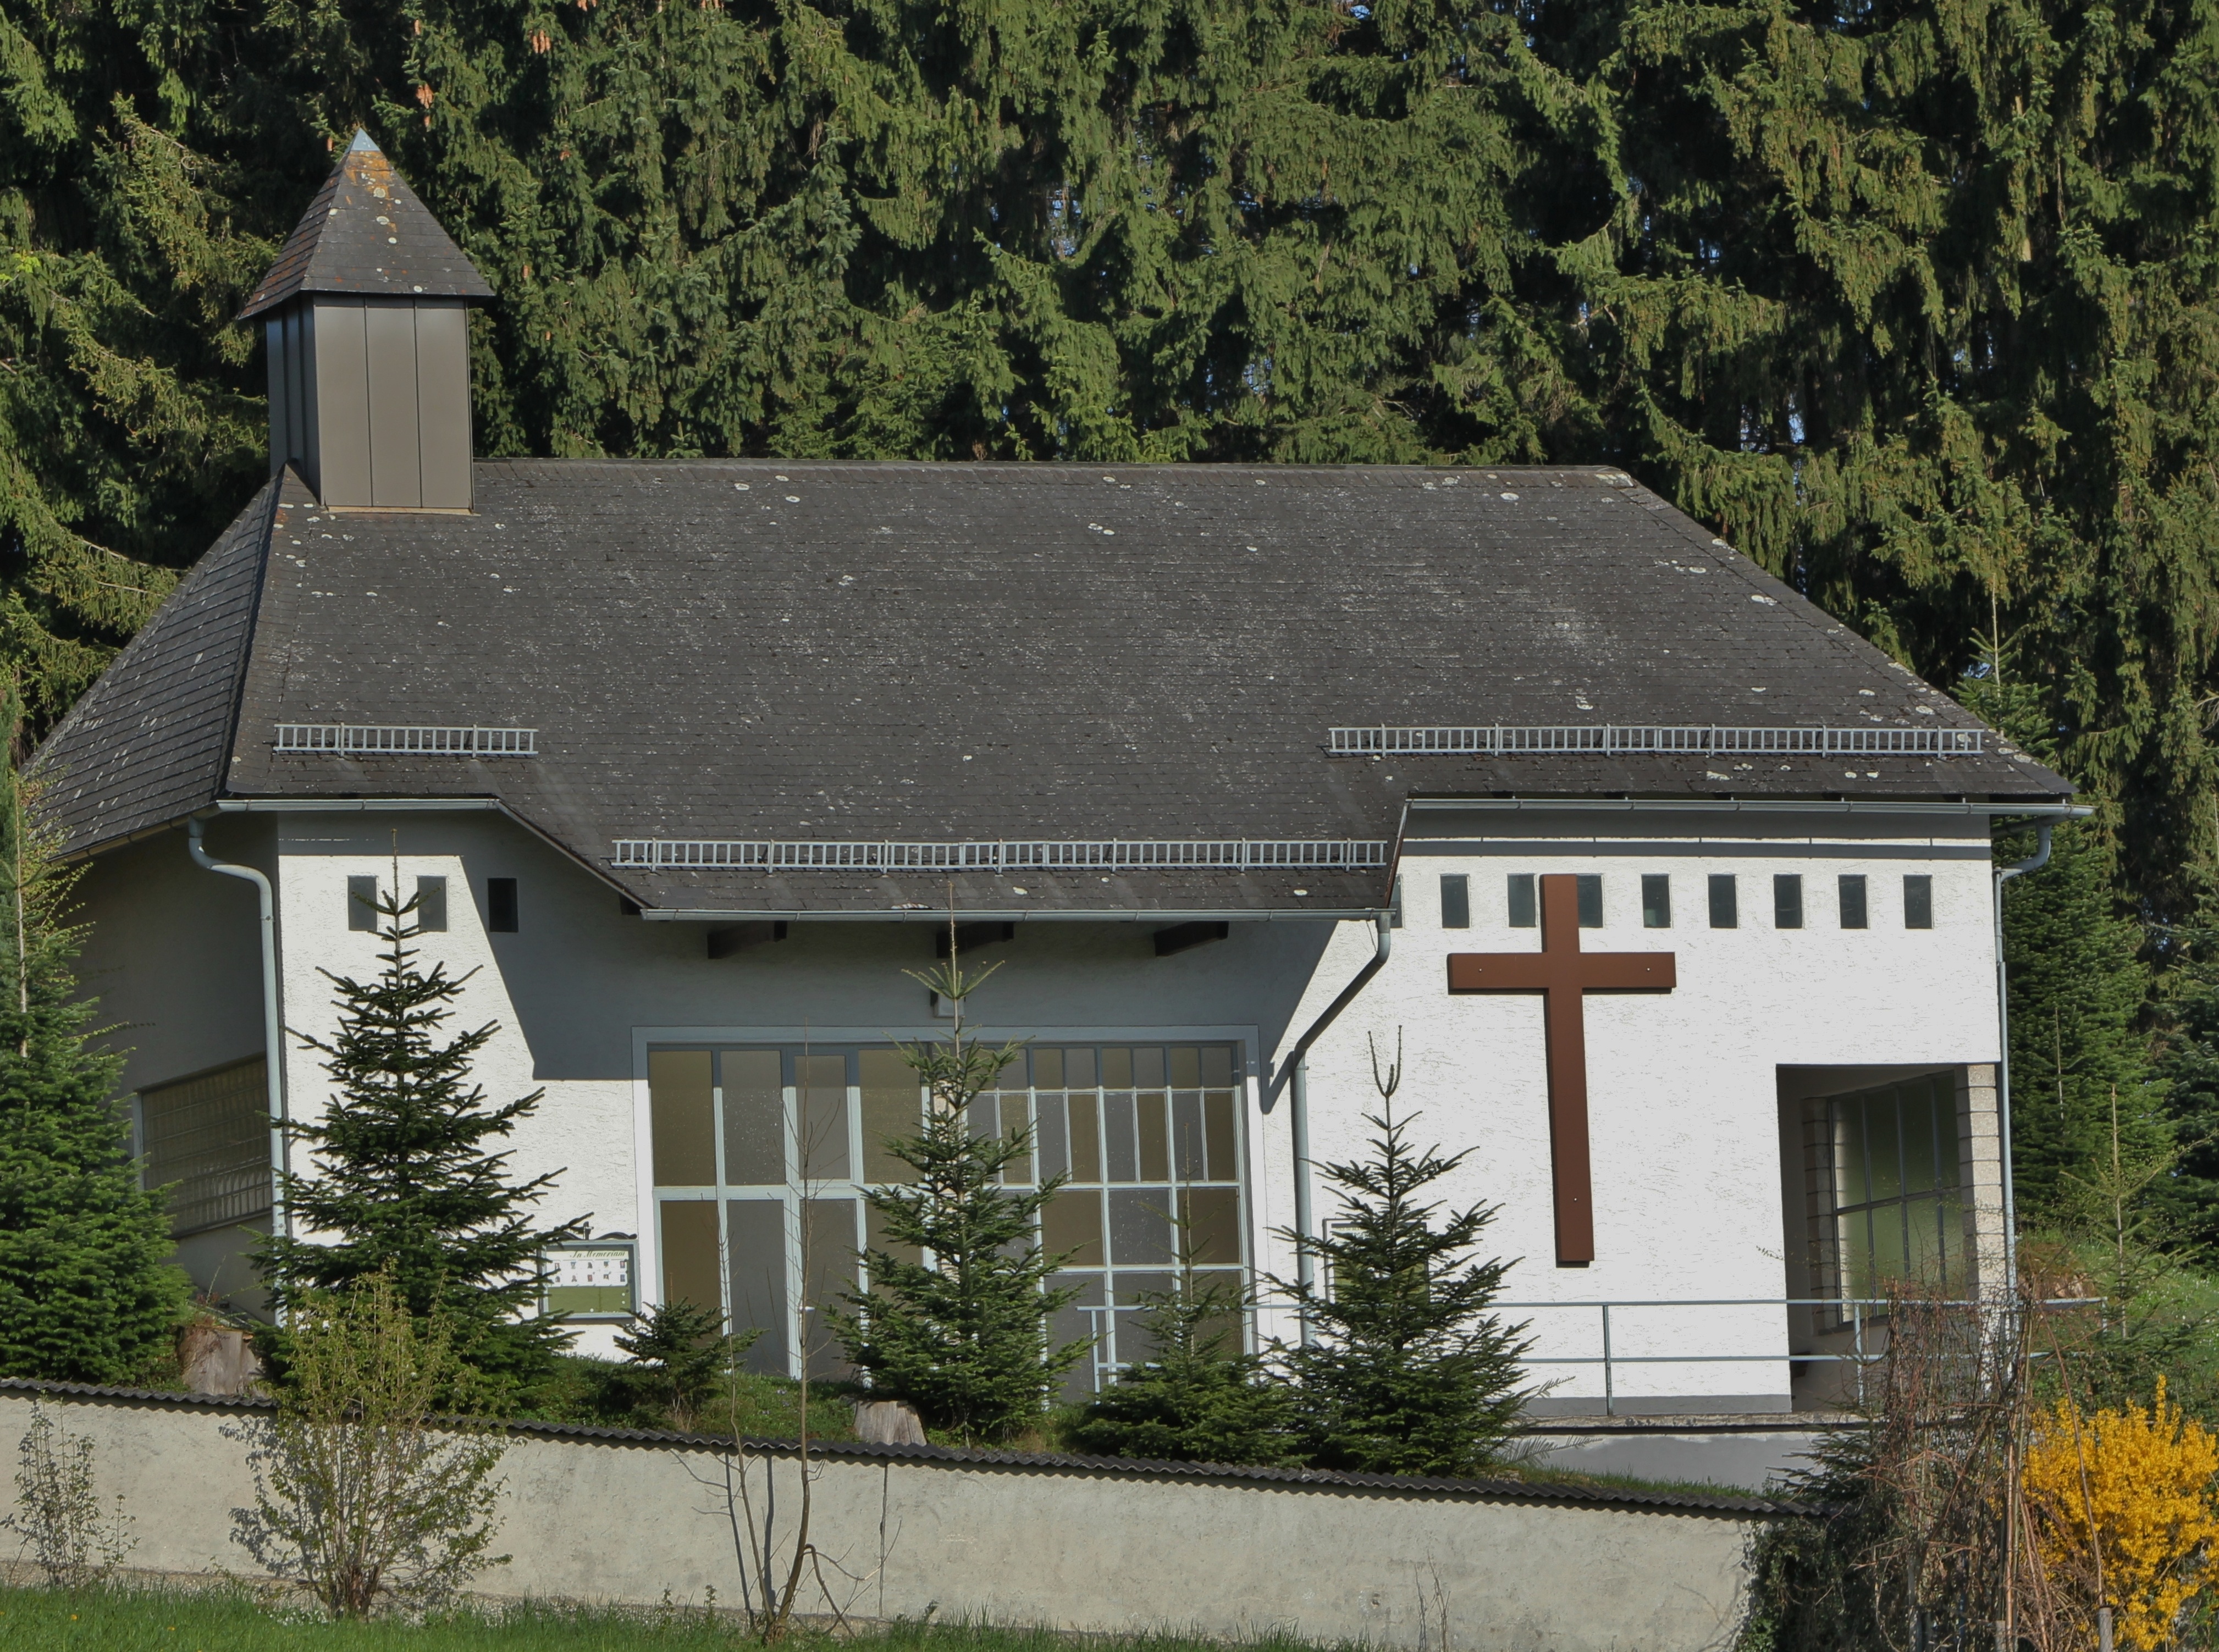
architecture, mansion, house, roof, building, home, cottage, facade, chapel, cemetery, farmhouse, estate, funeral, siding, residential area, mortuary